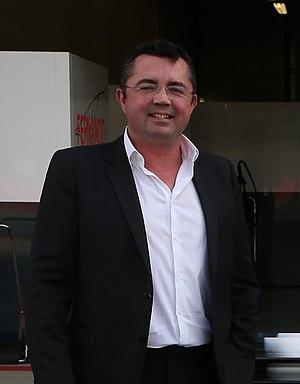
Éric Boullier, né le 9 novembre 1973 à Laval, est un ingénieur français.